Romania in World War II

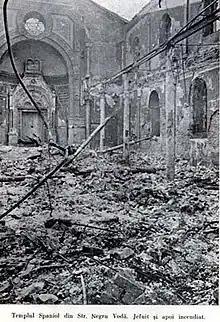
Sephardic Temple in Bucharest after it was plundered and set on fire in 1941

Throughout the Antonescu years, Romania supplied Nazi Germany and the Axis armies with oil, grain, and industrial products. Also, numerous train stations in the country, such as Gara de Nord in Bucharest, served as transit points for troops departing for the Eastern Front. Consequently, by 1943 Romania became a target of Allied aerial bombardment. One of the most notable air bombardments was Operation Tidal Wave — the attack on the oil fields of Ploiești on 1 August 1943. Bucharest was subjected to intense Allied bombardment on 4 and 15 April 1944, and the Luftwaffe itself bombed the city on 24 and 25 August after the country switched sides.